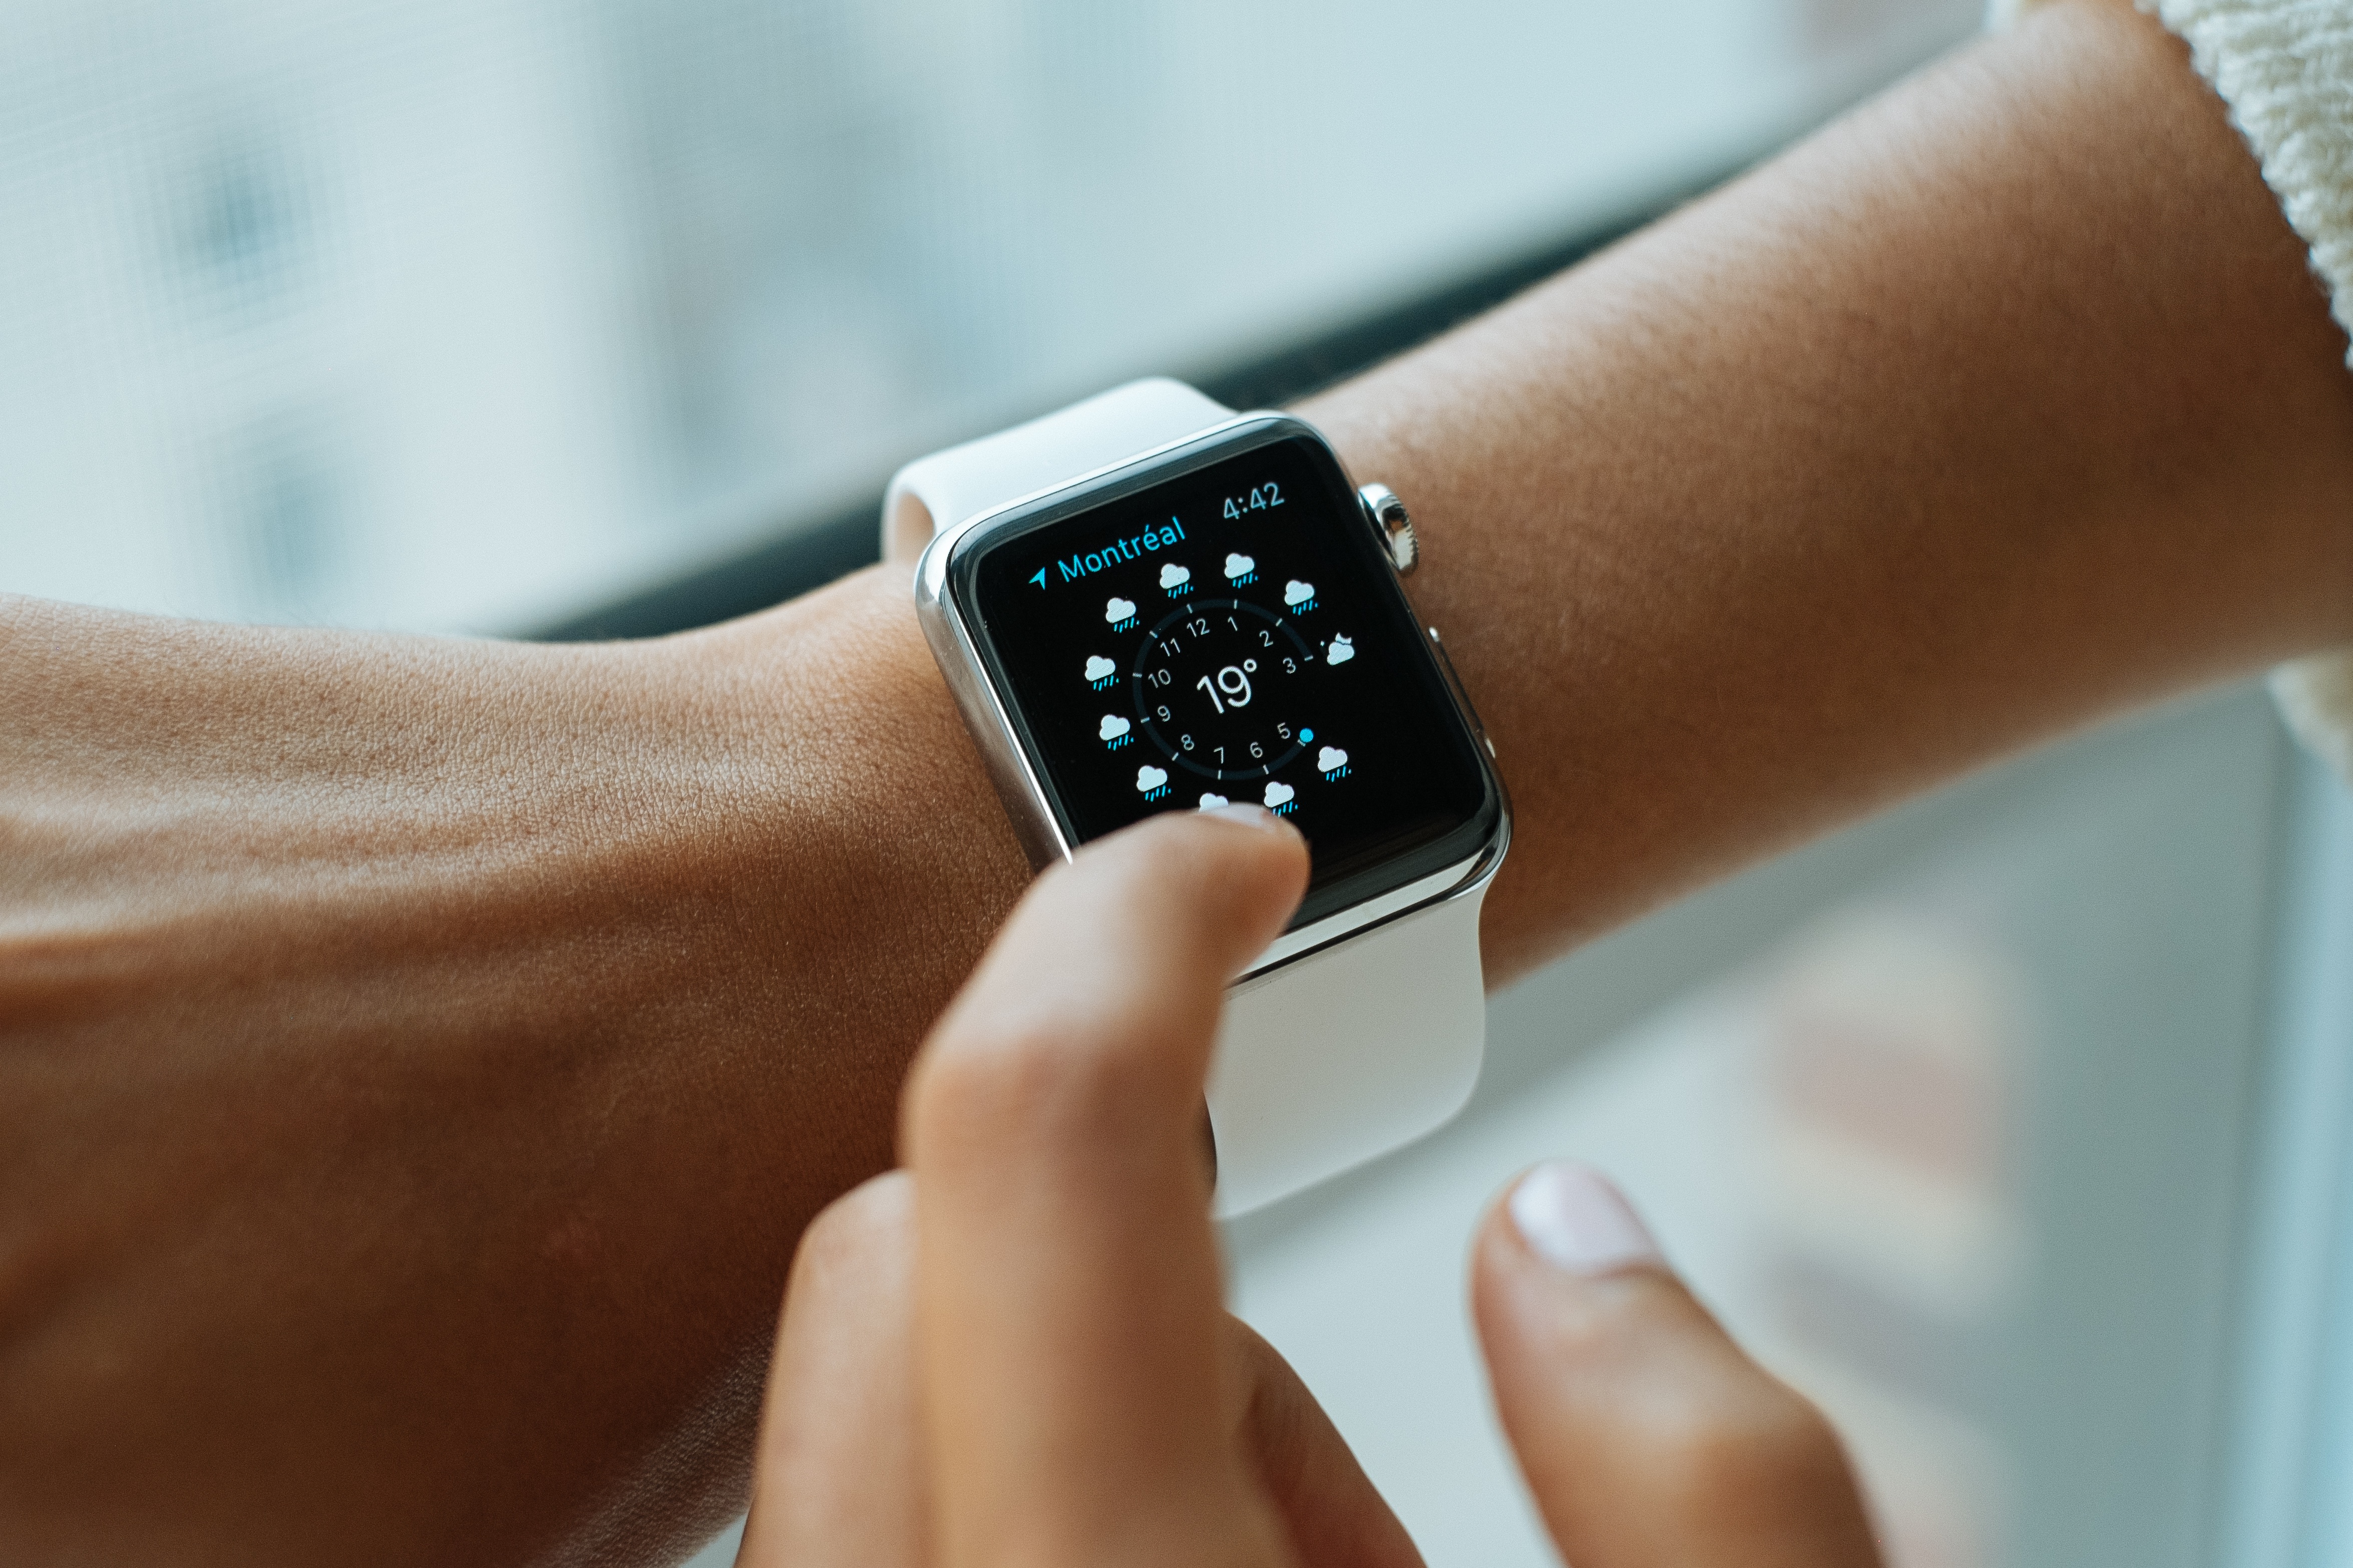
watch, hand, apple, ring, finger, gadget, arm, nail, jewellery, wristwatch, apple watch, accessory, smartwatch, fashion accessory